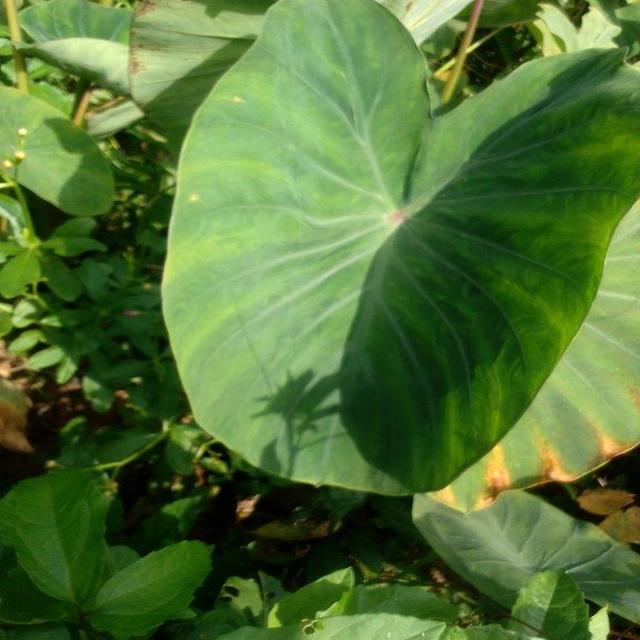
Label: Healthy